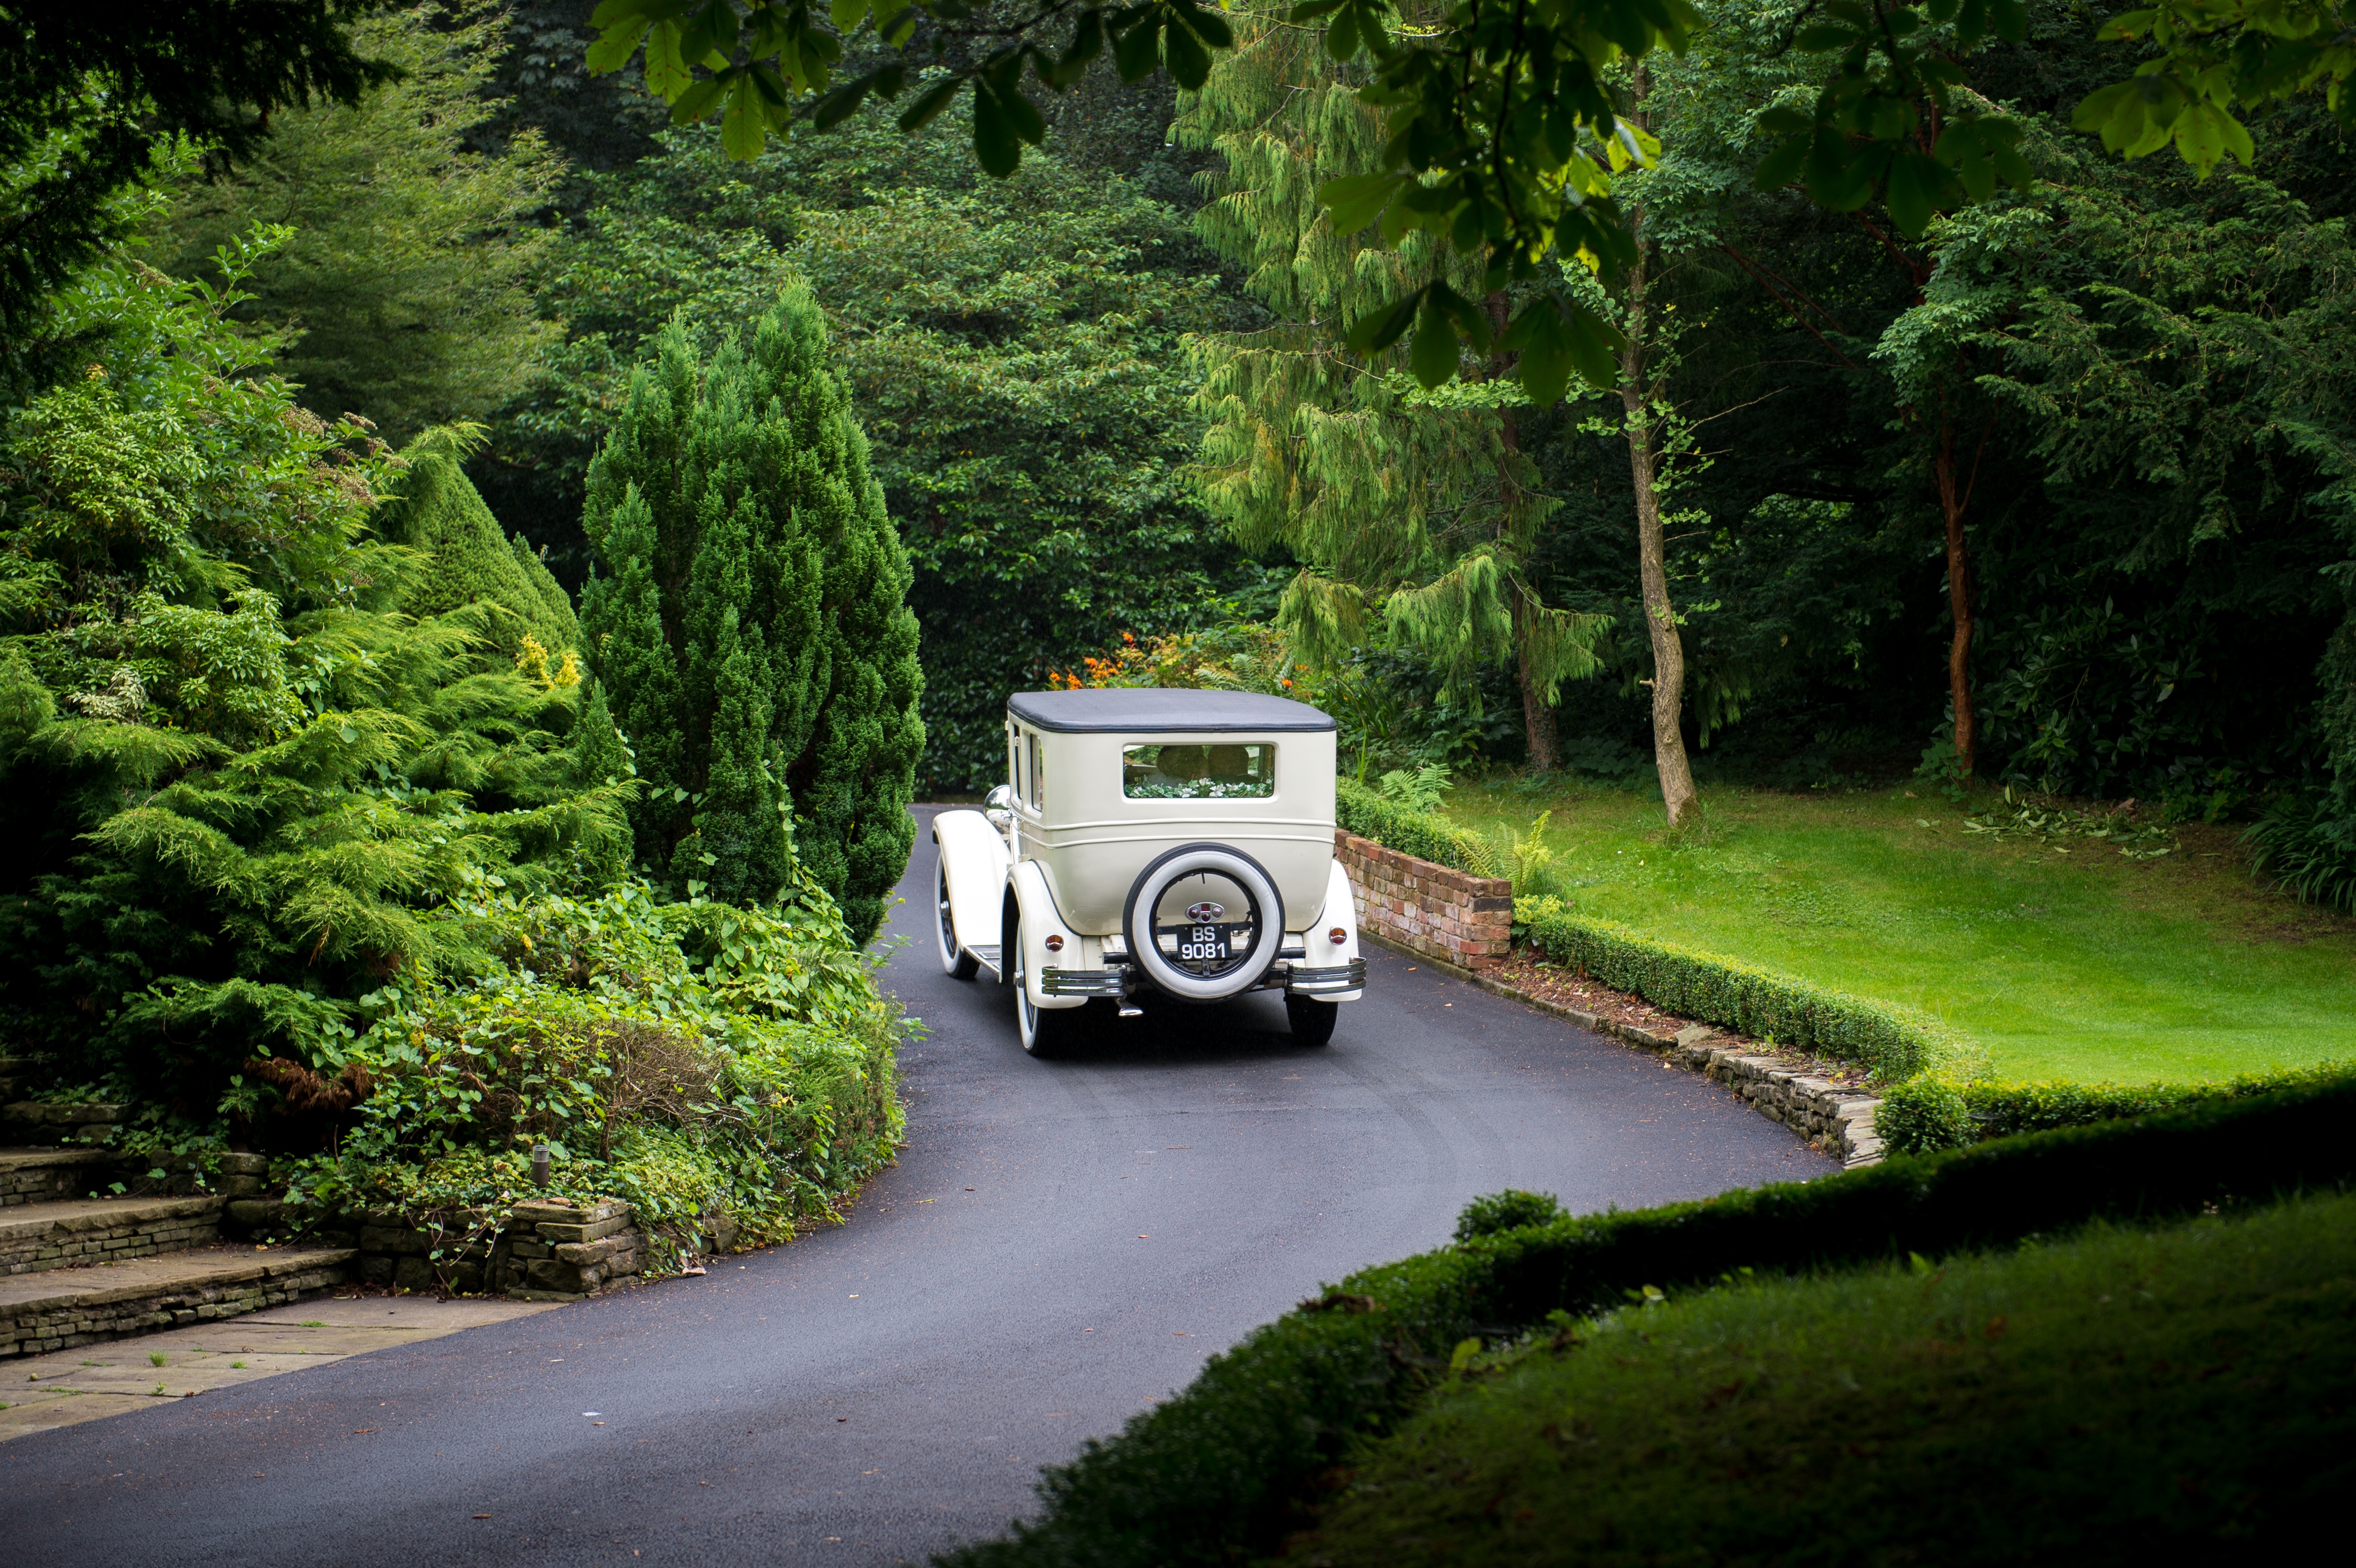
tree, forest, car, green, vehicle, jungle, wedding, marriage, waterway, rural area, wedding car, off roading